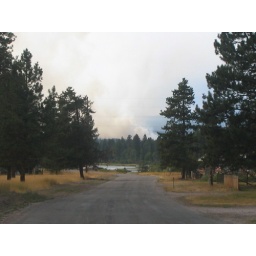
fire in seeley lake taken near bridge on riverview dr.